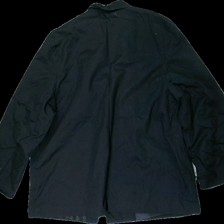
View: back
Type: Blazer
Category: Unisex
Brand: Not in the list
Brand text on label: new york city
Colors: Black
Material: ?
Cut: Regular
Season: All
Stains: Minor
Damage: fläck
Damage location: top center
Damage 2 location: top center
Damage 3 location: middle center
Price range: 50-100
Recommended usage: Reuse
Description: svart kavaj , fläck bak och lite luddig i färgen